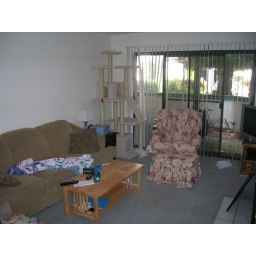
My living room. Note the cat tree in the corner.